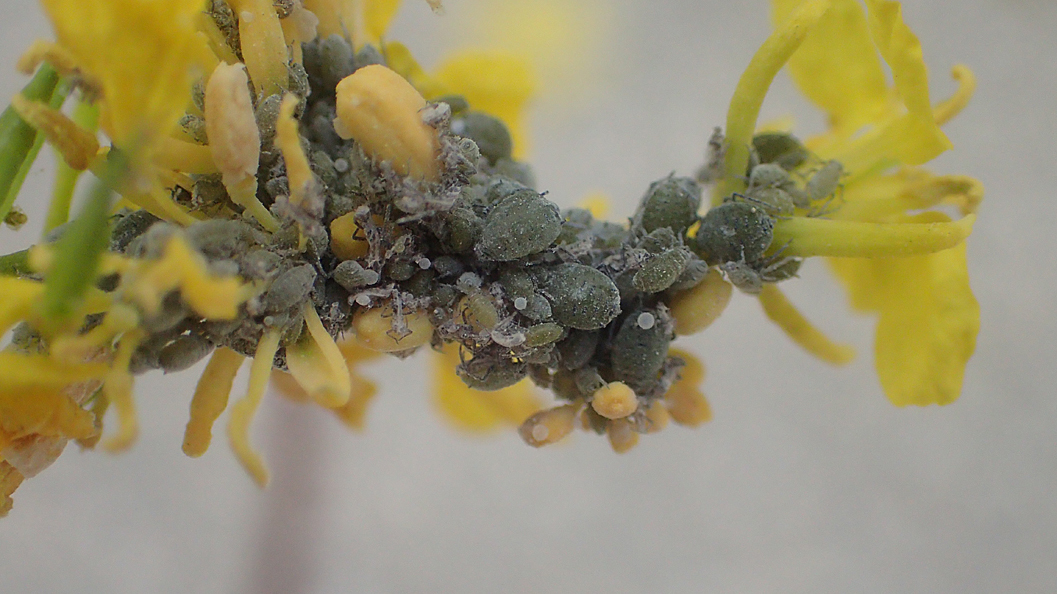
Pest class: cabbage_aphid